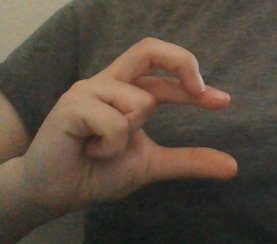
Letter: thal